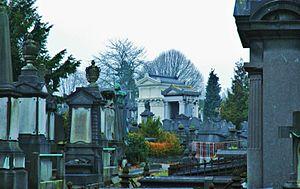
Cimetiere de Laeken, Bruxelles, Belgique